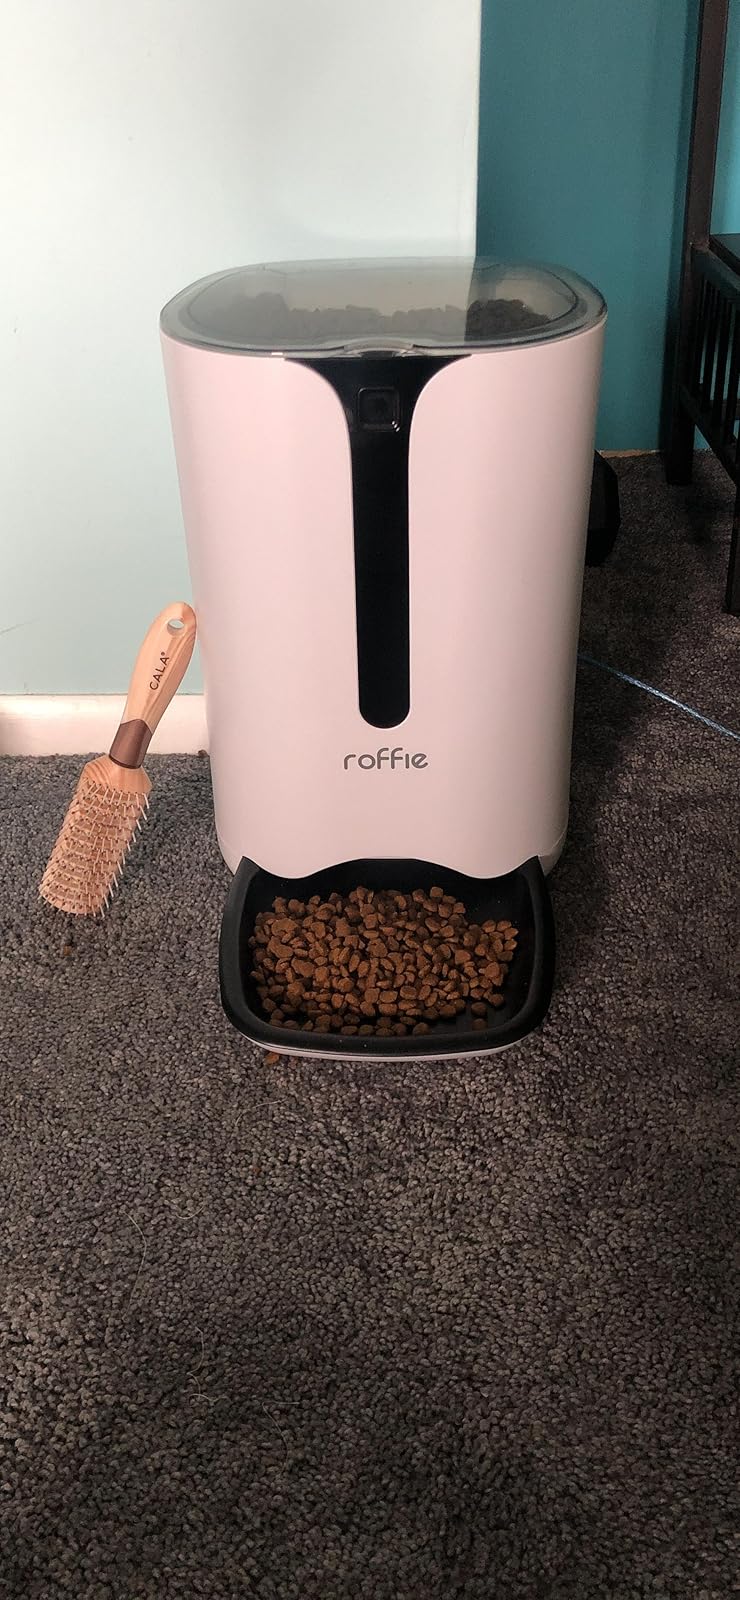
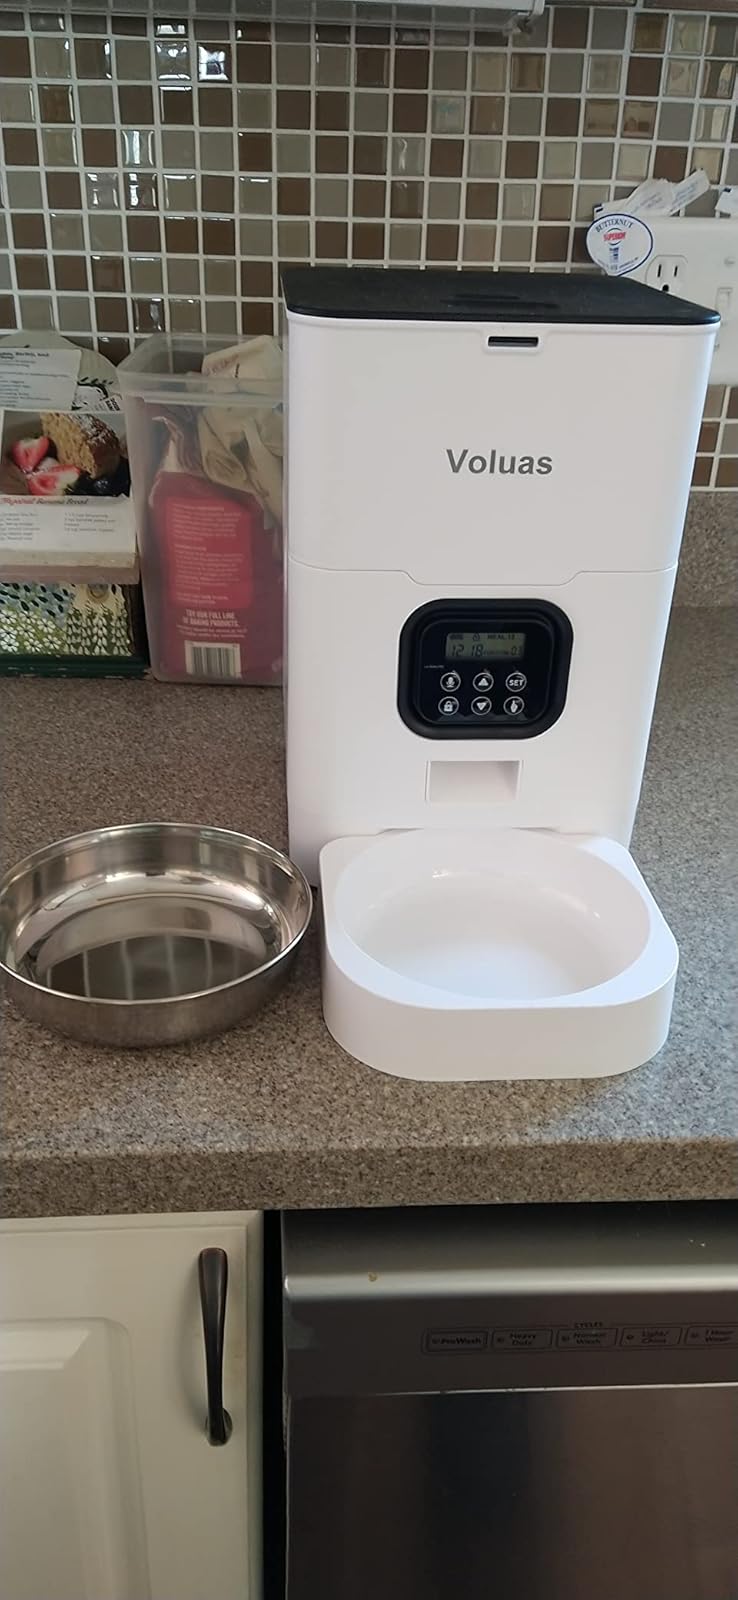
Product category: items_feeder
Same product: no